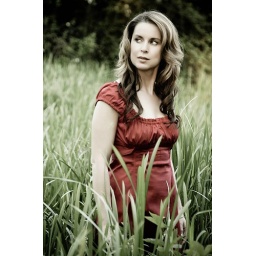
Woman wearing red dress in meadow of tall grass